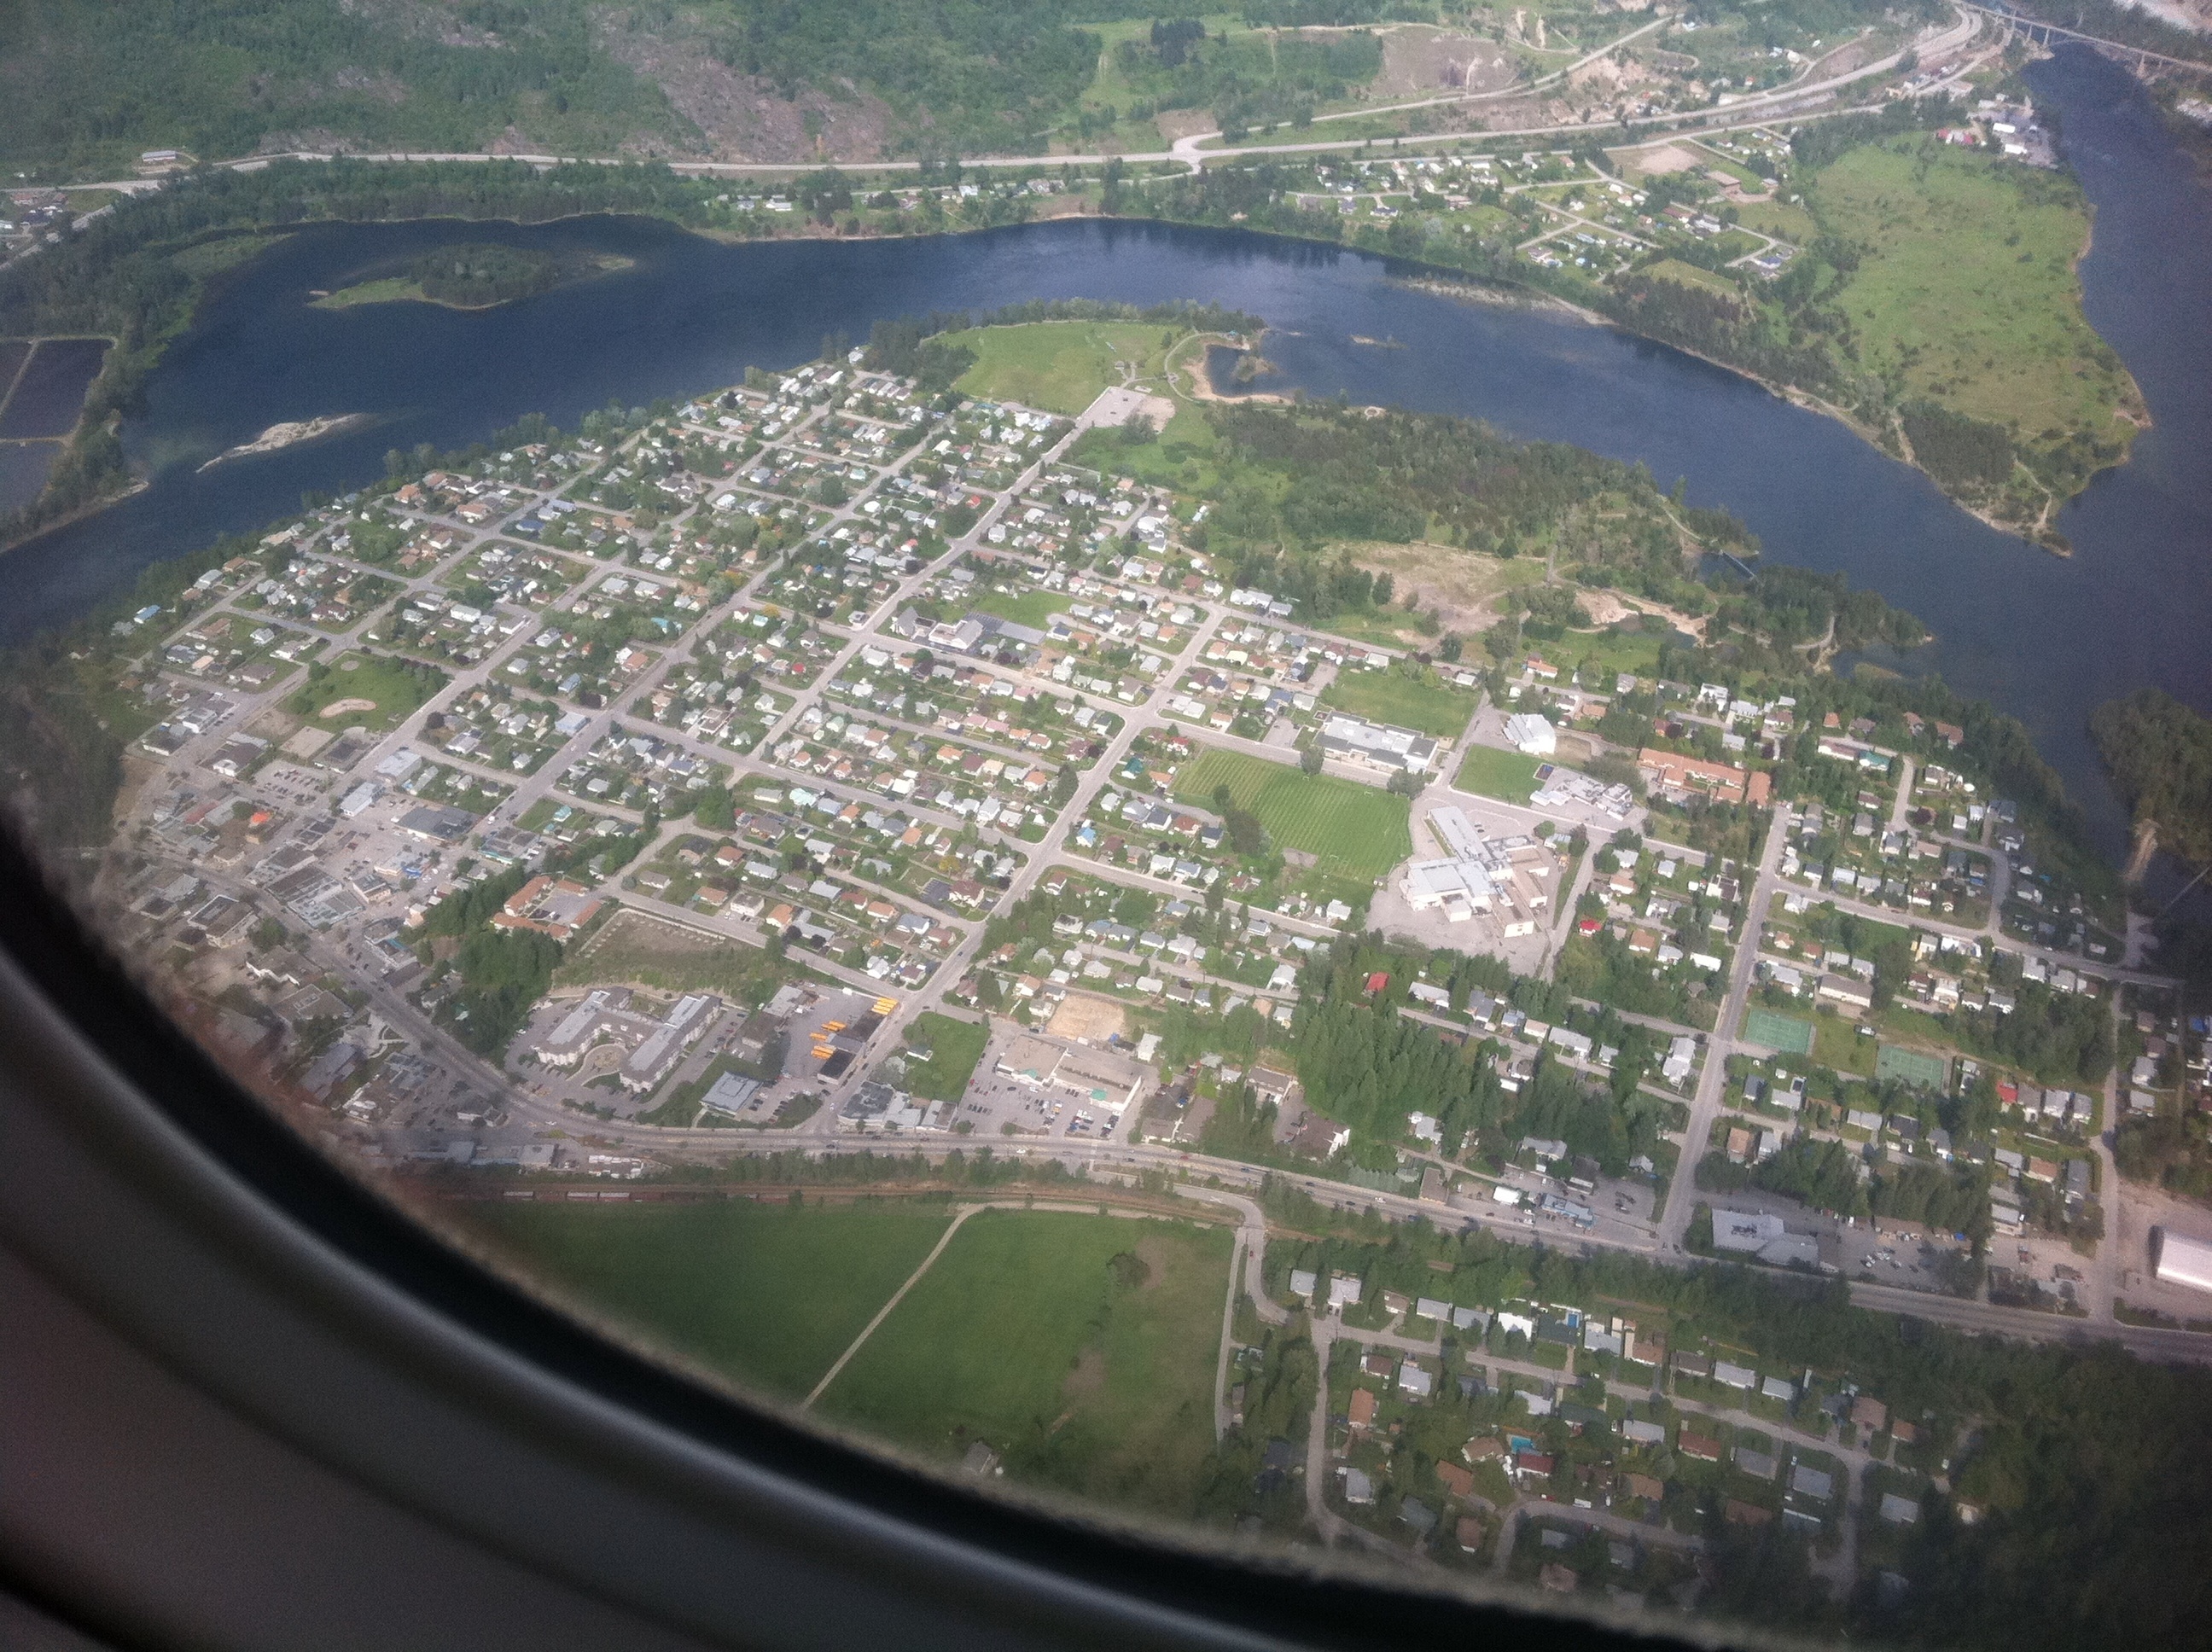
structure, photography, stadium, waterway, infrastructure, bird's eye view, aerial photography, sport venue